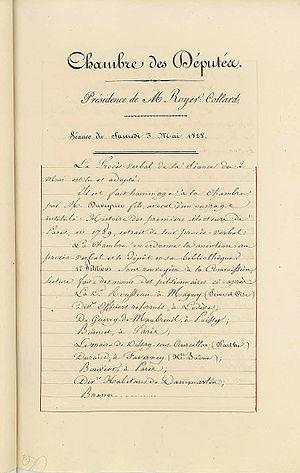
Procès–verbaux de la Chambre des députés. Session de 1828. Discussion suite à une pétition contre les abus qui existent dans l’administration de la Poste concernant le secret des lettres. Débat sur l’existence d’un cabinet noir et sur le non–respect du secret des correspondances
L'expression « cabinet noir » désignait un service de renseignement, chargé de l'inquisition postale et de cryptographie. De tels services œuvraient dans la plupart des pays européens, dès l'établissement des services postaux.